Katakalon Tarchaneiotes

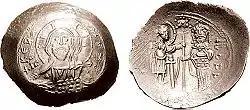
"Histamenon" of Alexios I Komnenos (r. 1081–1118)

In 1078, as "Katepano" of Adrianople, he opposed the uprising of Nikephoros Bryennios the Elder and his brother John Bryennios, and wrote to Emperor Michael VII and his minister Nikephoritzes requesting troops to suppress it. He received no assistance and had to resist the rebels alone for several days. Aware that he was risking himself for a small purpose, he allied himself with John Bryennios and joined the rebellion. This alliance was sealed by Cropalatess Anna, mother of the Bryennios, who arranged the marriage between Helen, Katakalon's sister, and John Bryennios' son. In this same year, Katakalon commanded the left wing of the army of Nikephoros Bryennios, which was composed of 3,000 knights from Thrace and Macedonia, during the Battle of Kalavrye against Alexios I Komnenos and the troops loyal to the new emperor, Nikephoros III Botaneiates.